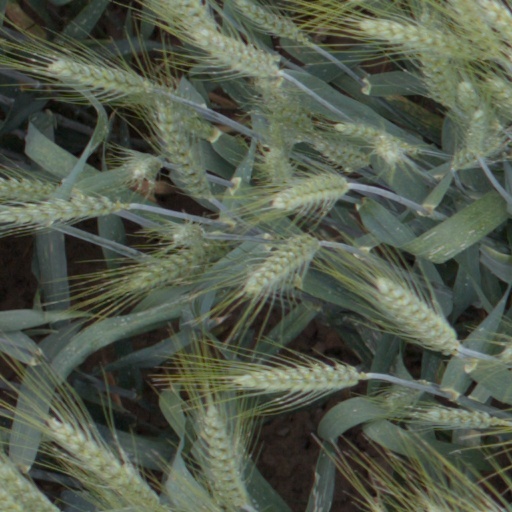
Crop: wheat